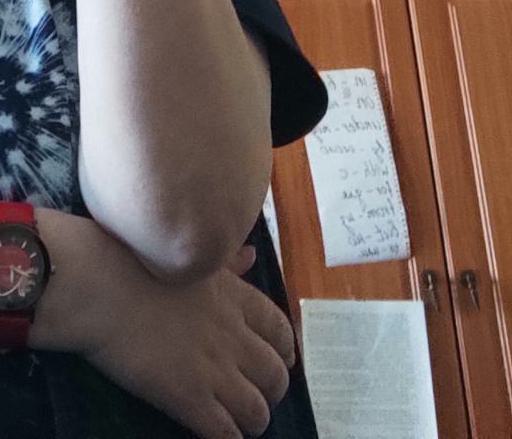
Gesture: no_gesture